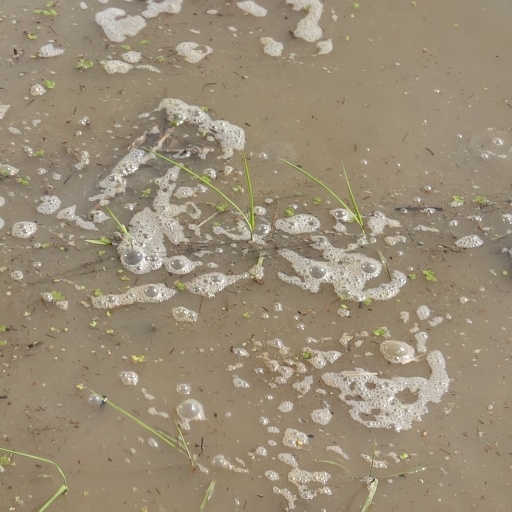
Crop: rice